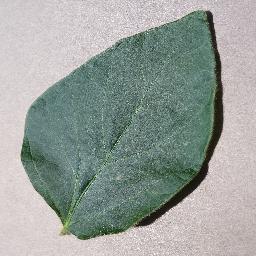
Label: Soybean___healthy